Andreas Vindheim

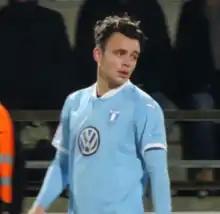
Vindheim with Malmö FF in 2018

Andreas Aalen Vindheim (born 4 August 1995) is a Norwegian professional footballer who plays as a right-back for Åsane.